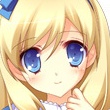
Portrait style: Anime Portrait